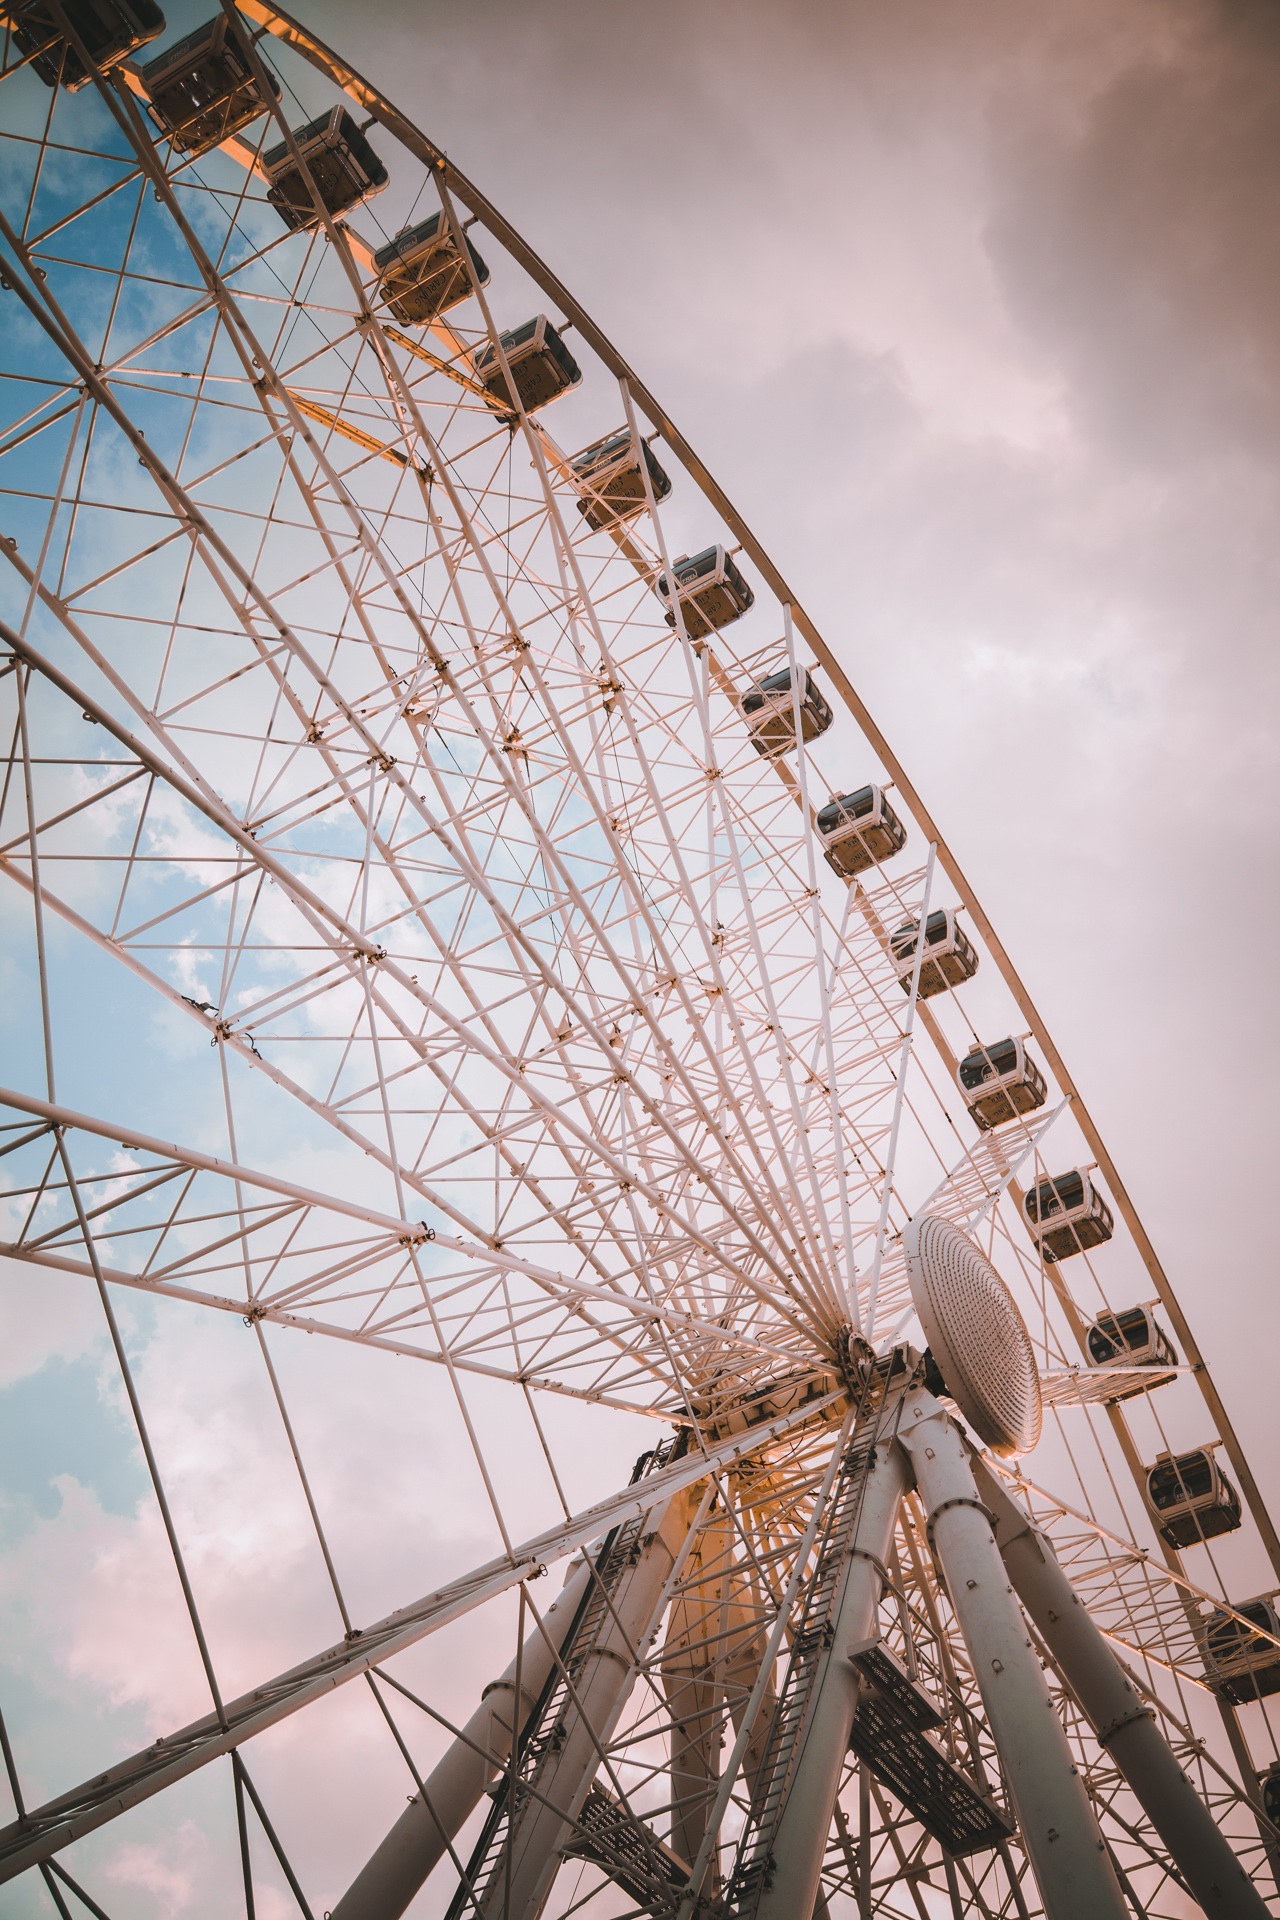
recreation, ferris wheel, amusement park, park, roller coaster, tourist attraction, amusement ride, outdoor recreation, geographical feature